Greek tragedy

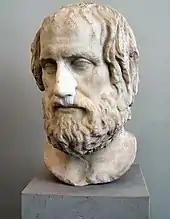
Euripides

Plutarch, in the "Life of Cimon", recounts the first triumph of the young talented Sophocles against the famous and hitherto unchallenged Aeschylus. This competition ended in an unusual manner, without the usual draw for the referees, and caused the voluntary exile of Aeschylus to Sicily. Many innovations were introduced by Sophocles, and earned him at least twenty triumphs. He introduced a third actor, increased the number of chorus members to fifteen; he also introduced scenery and the use of scenes.